Edirne Palace

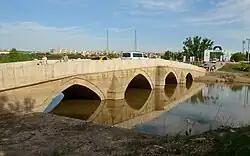
Kanuni Bridge over the Tunca river.

Erected in 1561 by Suleiman the Magnificent, who is also known in Turkey as Suleiman the Lawmaker, the "Kasr-ı Adalet" (literally: Justice Pavilion) is the only structure as part of the palace complex, which remained intact. In the form of a rectangular tower with a pointed metal roof, it is situated next to the tiny Fatih Bridge over the Tunca river, which was built in 1452 by Mehmed the Conqueror (Turkish: Fatih Sultan Mehmet). Two stone columns still stand in front of the building. The right one, called the "Stone of Respect" (Turkish: Seng-i Hürmet), was used to hold the petitions of the people to the sultan, and the left one, named the "Stone of Warning" (Turkish: Seng-i İbret), to display the severed heads of criminals.